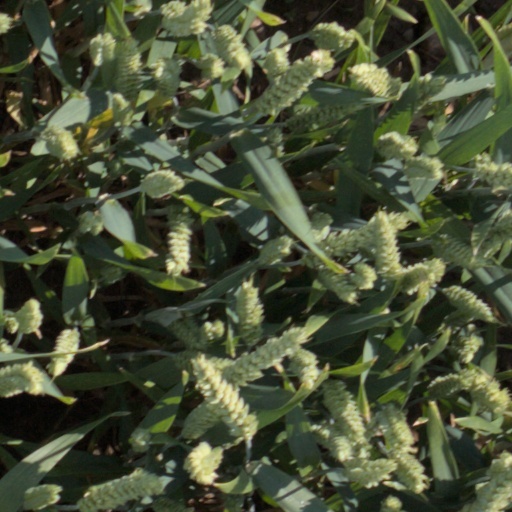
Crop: wheat